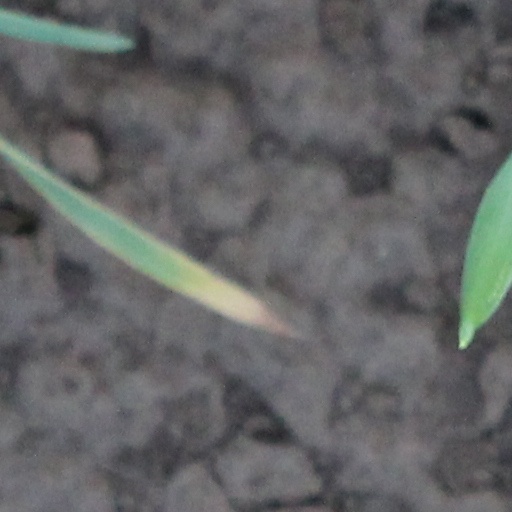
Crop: wheat